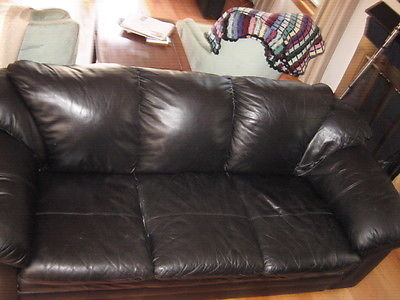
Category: sofa